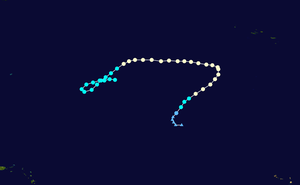
L'ouragan Epsilon a rehaussé le record de la saison où il y eut le plus de tempêtes nommées dans le bassin de l'océan Atlantique, soit de 27. Zeta achèvera ce record un mois plus tard. En devenant le 15ᵉ ouragan de la saison 2005, Epsilon a aussi battu le record du nombre d'ouragans dans une saison cyclonique dans le bassin Atlantique.